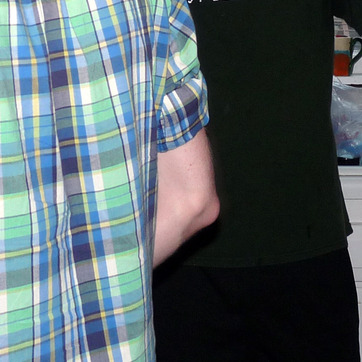
Material: skin